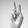
ASL letter: V